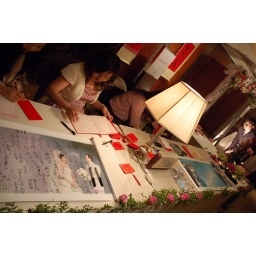
sign in desk